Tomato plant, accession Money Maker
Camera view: bottom (45 deg); turntable rotation: 300 degrees
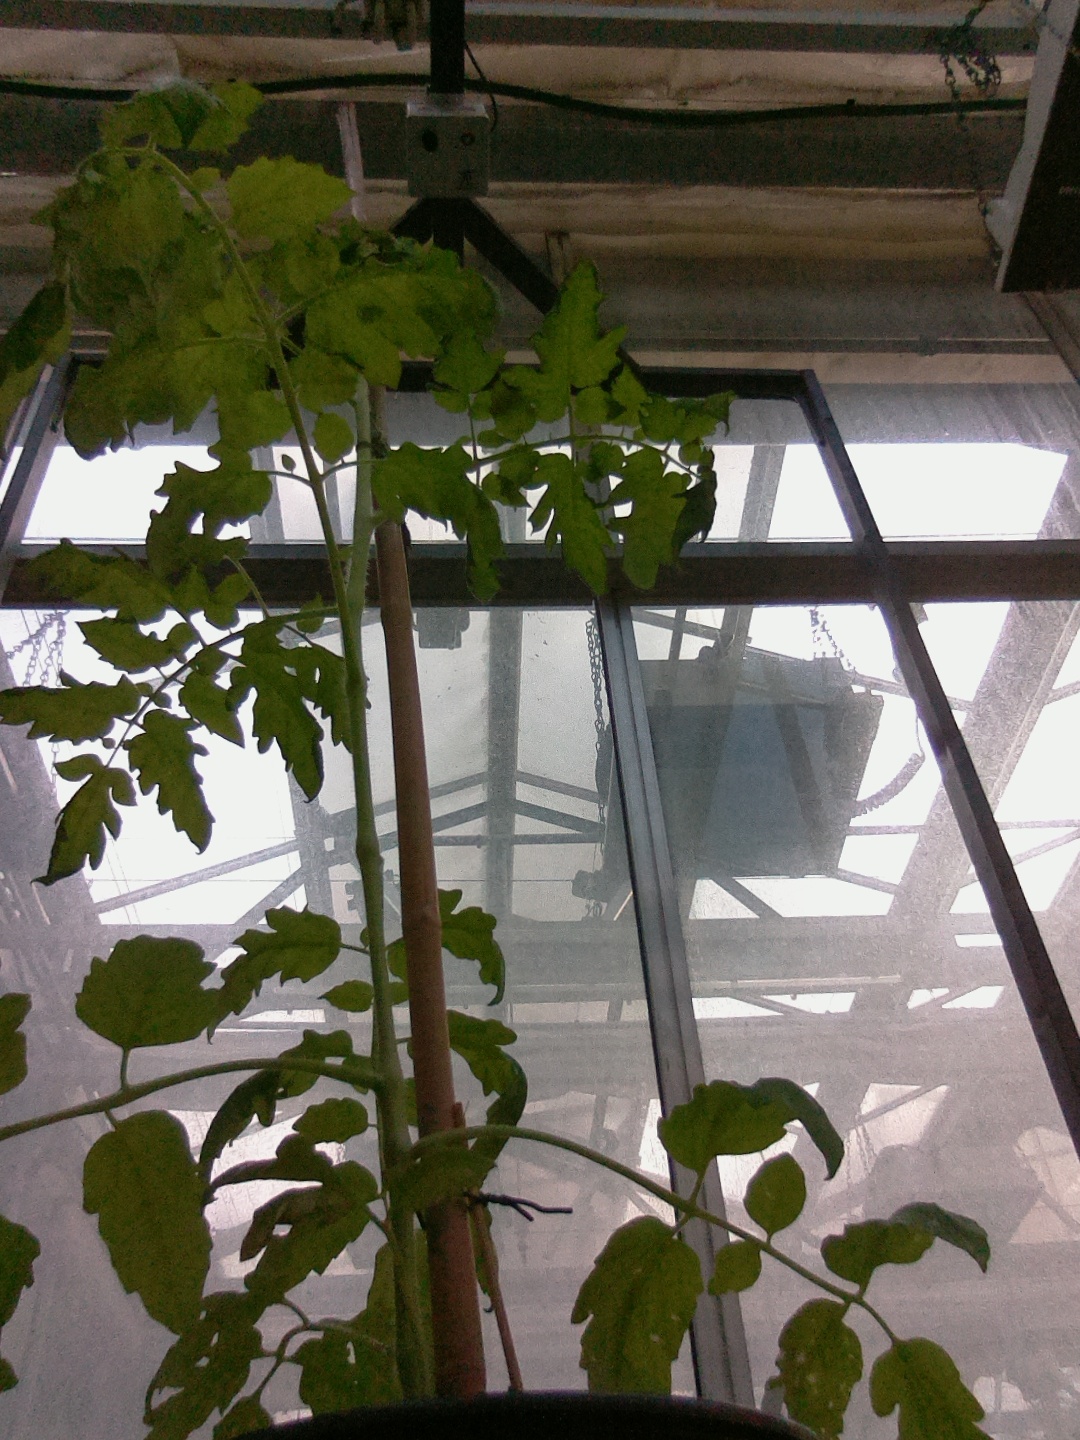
BBCH growth stage 15: 10 of true leaves visible